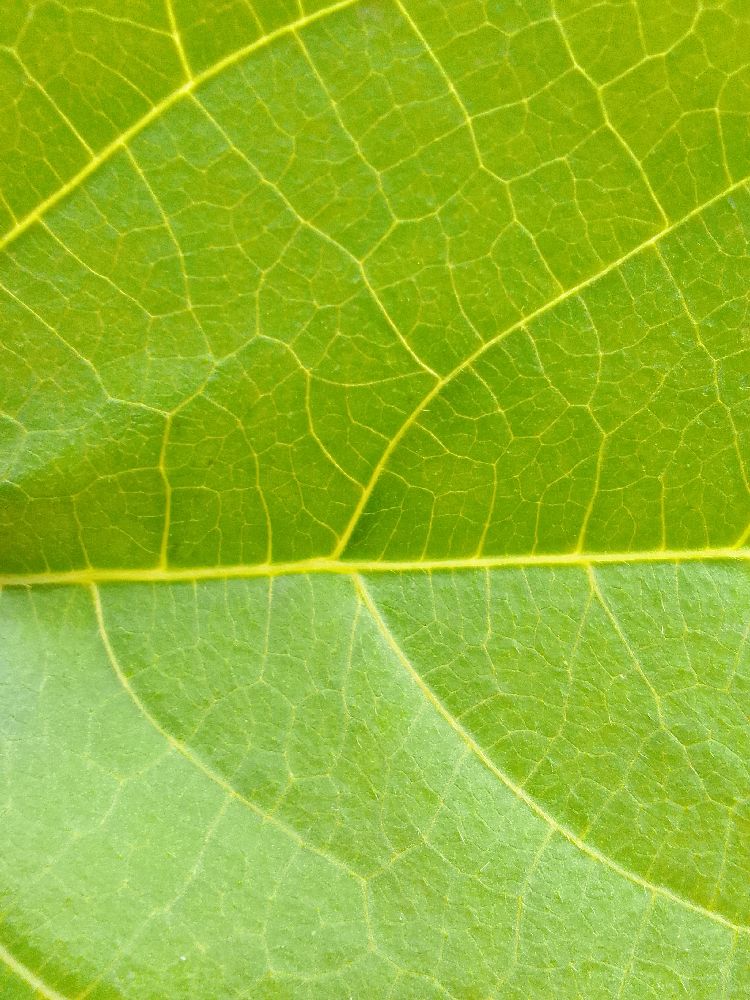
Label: healthy